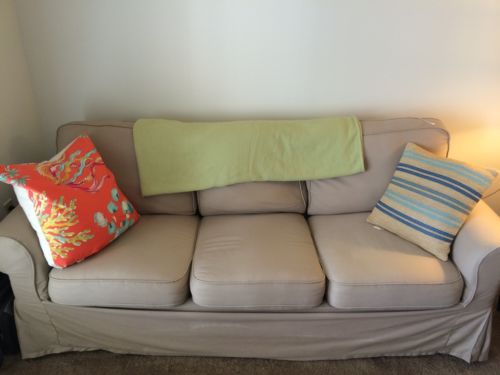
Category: sofa